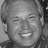
Emotion: happy